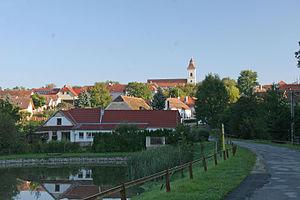
Lukov est un bourg du district de Znojmo, dans la région de Moravie-du-Sud, en République tchèque. Sa population s'élevait à 261 habitants en 2019.